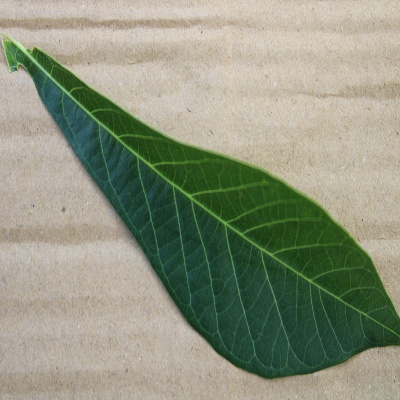
Crop: Cassava
Condition: healthy